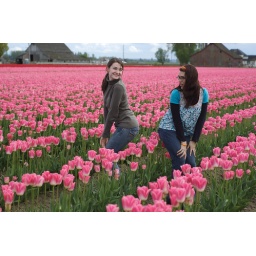
Adrian and DeAnn pose playfully in the field of pink tulips.